Sky position (RA, Dec in degrees): 220.778, 4.118
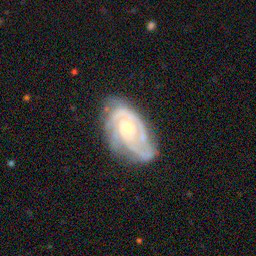
Galaxy morphology: Unbarred Loose Spiral Galaxies